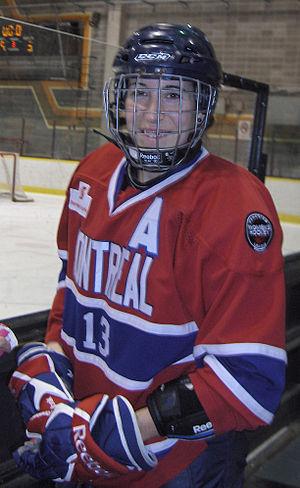
Joueuse des Stars
Les Canadiennes de Montréal, anciennement nommées Stars de Montréal, sont une équipe féminine de hockey sur glace de la ville de Montréal, dans la province de Québec au Canada. L'équipe joue ses matchs à domicile au Complexe Claude-Robillard à Montréal et fait ses débuts dans la Ligue canadienne de hockey féminin dès sa création en 2007. La formation des Stars remporte à quatre reprises les séries éliminatoires de la LCHF et remporte ainsi la Coupe Clarkson en 2009, 2011, 2012 et 2017.
Caroline Ouellette est une joueuse canadienne de hockey sur glace qui a exercé de 1998 à 2018. Elle a remporté quatre médailles d'or olympiques aux Jeux olympiques de Salt Lake City en 2002, Jeux olympiques de Turin en 2006, Jeux olympiques de Vancouver en 2010 et aux Jeux olympiques de Sotchi en 2014. Elle a également représenté le Canada dans 12 championnats du monde, remportant 6 médailles d'or et 6 médailles d'argent.